Prussian Reform Movement

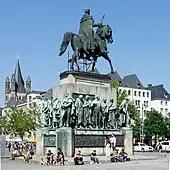
Statue of Frederick William III of Prussia in the Heumarkt in Cologne, erected to the glory of Prussia – round its base are statues of the great Prussian reformers such as Stein, Hardenberg, Schön and Humboldt

Today, the industrial reforms' success is also critiqued in a more nuanced way. They are considered not to have been the immediate reason for the artisans' misery, instead taken as the reduced influence of the legislation on their development. The German historian Barbara Vogel tried to address an overall concept of agricultural and industrial approaches and to describe them as a "bureaucratic strategy of modernisation". When industrial development was taken into account, the policy of reforms is seen to certainly be centred on the encouragement of rural industry in the historic Prussian territories, thus allowing the onset of Prussia's Industrial Revolution.